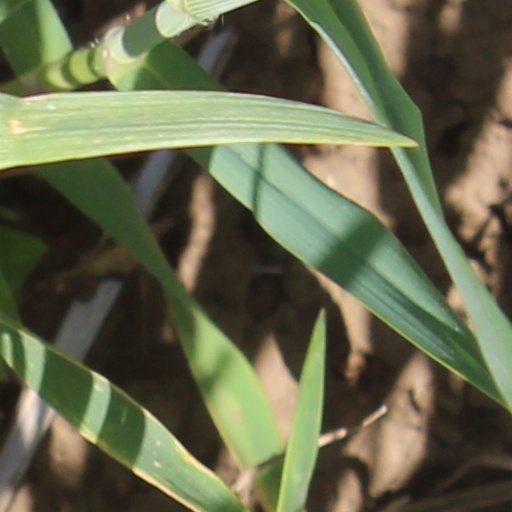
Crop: wheat